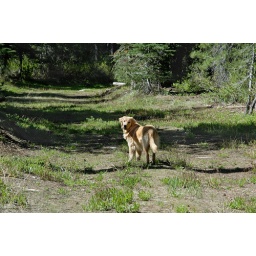
Calla walking in forest at Serene Lakes-04 6-8-07